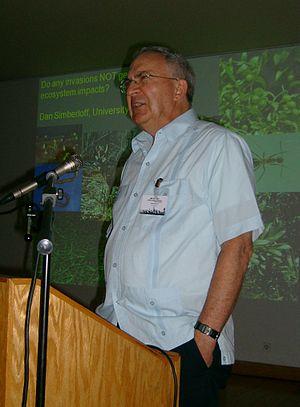
Daniel Simberloff, né le 7 avril 1942, est un écologue, biologiste et entomologiste américain. Son domaine d'intervention est la biogéographie qui fut l'objet de sa thèse de Doctorat. Il est Professeur de Science environnemental à l’université du Tennessee.